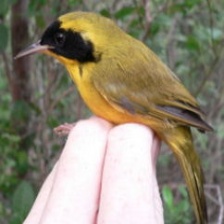
Species: ALTAMIRA YELLOWTHROAT
Scientific name: GEOTHLYPIS FLAVOVELATA